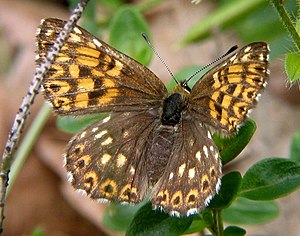
Metalmærker
Terningsommerfugl (Hamearis lucina)
Terningsommerfugl (Hamearis lucina)
Metalmærker eller metalvinger er en familie af dagsommerfugle med mere end 1400 arter, der fortrinsvis er udbredt i Mellem- og Sydamerika. Arterne har ofte mange farver og særprægede vingeformer, hvilket dog ikke gælder den enlige europæiske repræsentant for familien. Hannerne har stærkt reducerede forben ligesom takvingerne. Metalmærkerne har været betragtet som en underfamilie af blåfuglene. Larverne har ofte et tæt samliv med myrer.